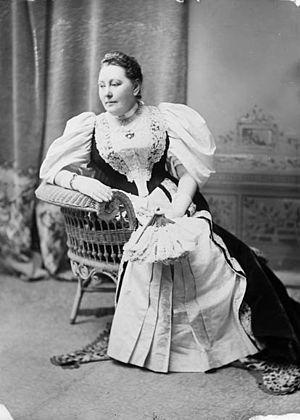
La Société historique d'Ottawa, qui fut la première société d'histoire de cette ville, fut fondée par un groupe de femmes. Elle présente la particularité d'avoir été composée exclusivement de femmes depuis l'époque de sa fondation pour ensuite accepter les hommes plus d'un demi-siècle plus tard. On doit à cette société historique la fondation du Musée Bytown.